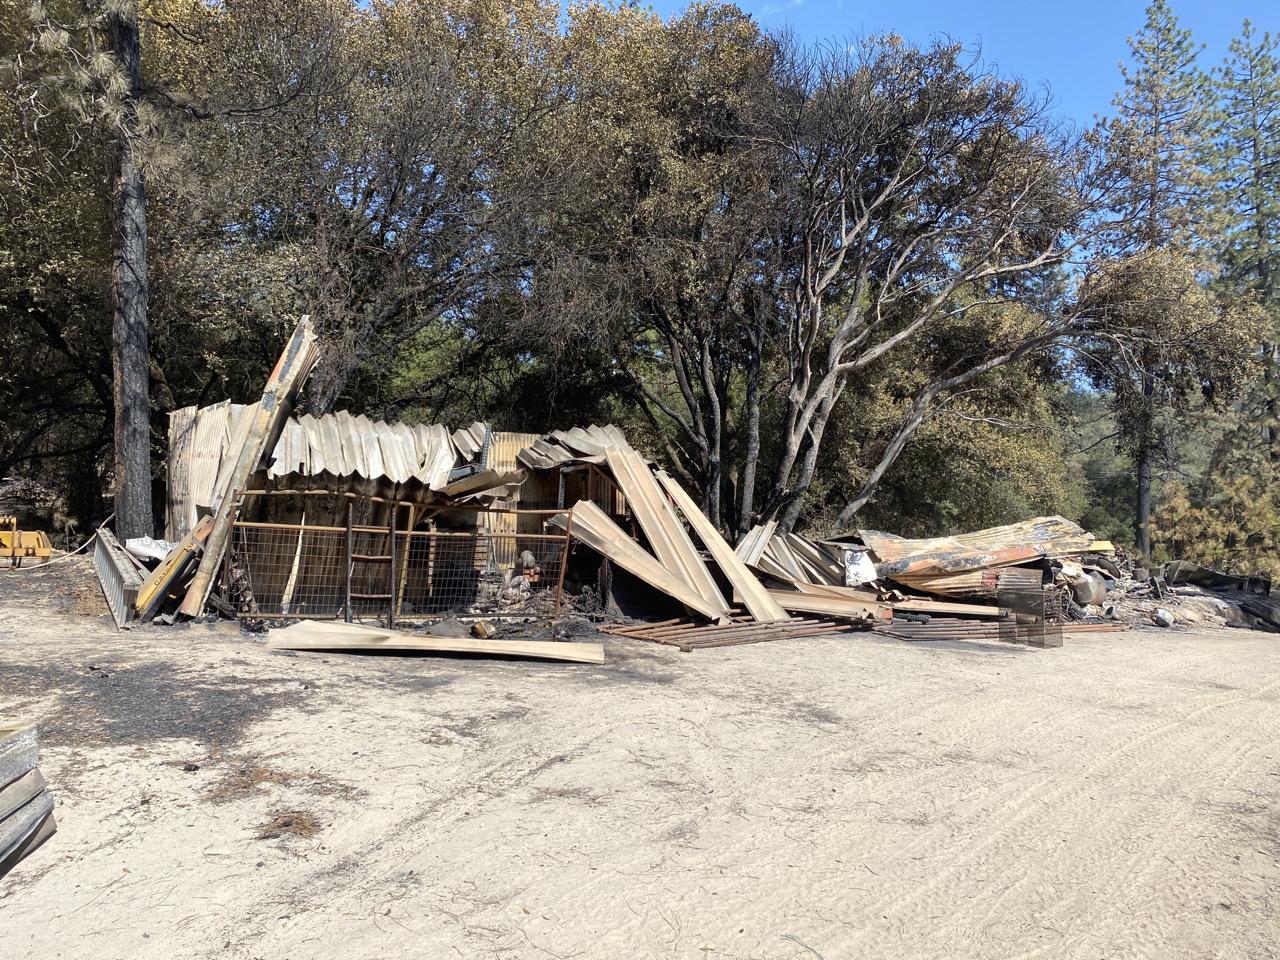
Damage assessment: no_damage